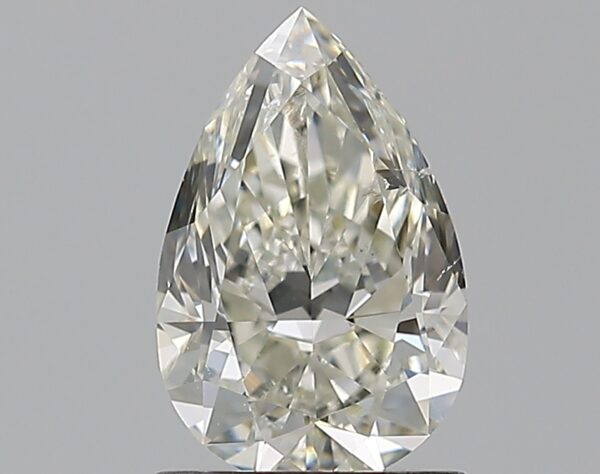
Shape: pear
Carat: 1
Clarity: I1
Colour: J
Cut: EX
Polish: EX
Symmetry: VG
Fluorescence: N
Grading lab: GIA
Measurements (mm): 8.38 x 5.43 x 3.41